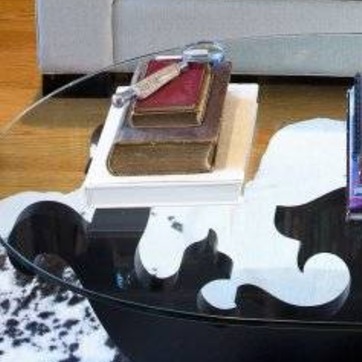
Material: paper